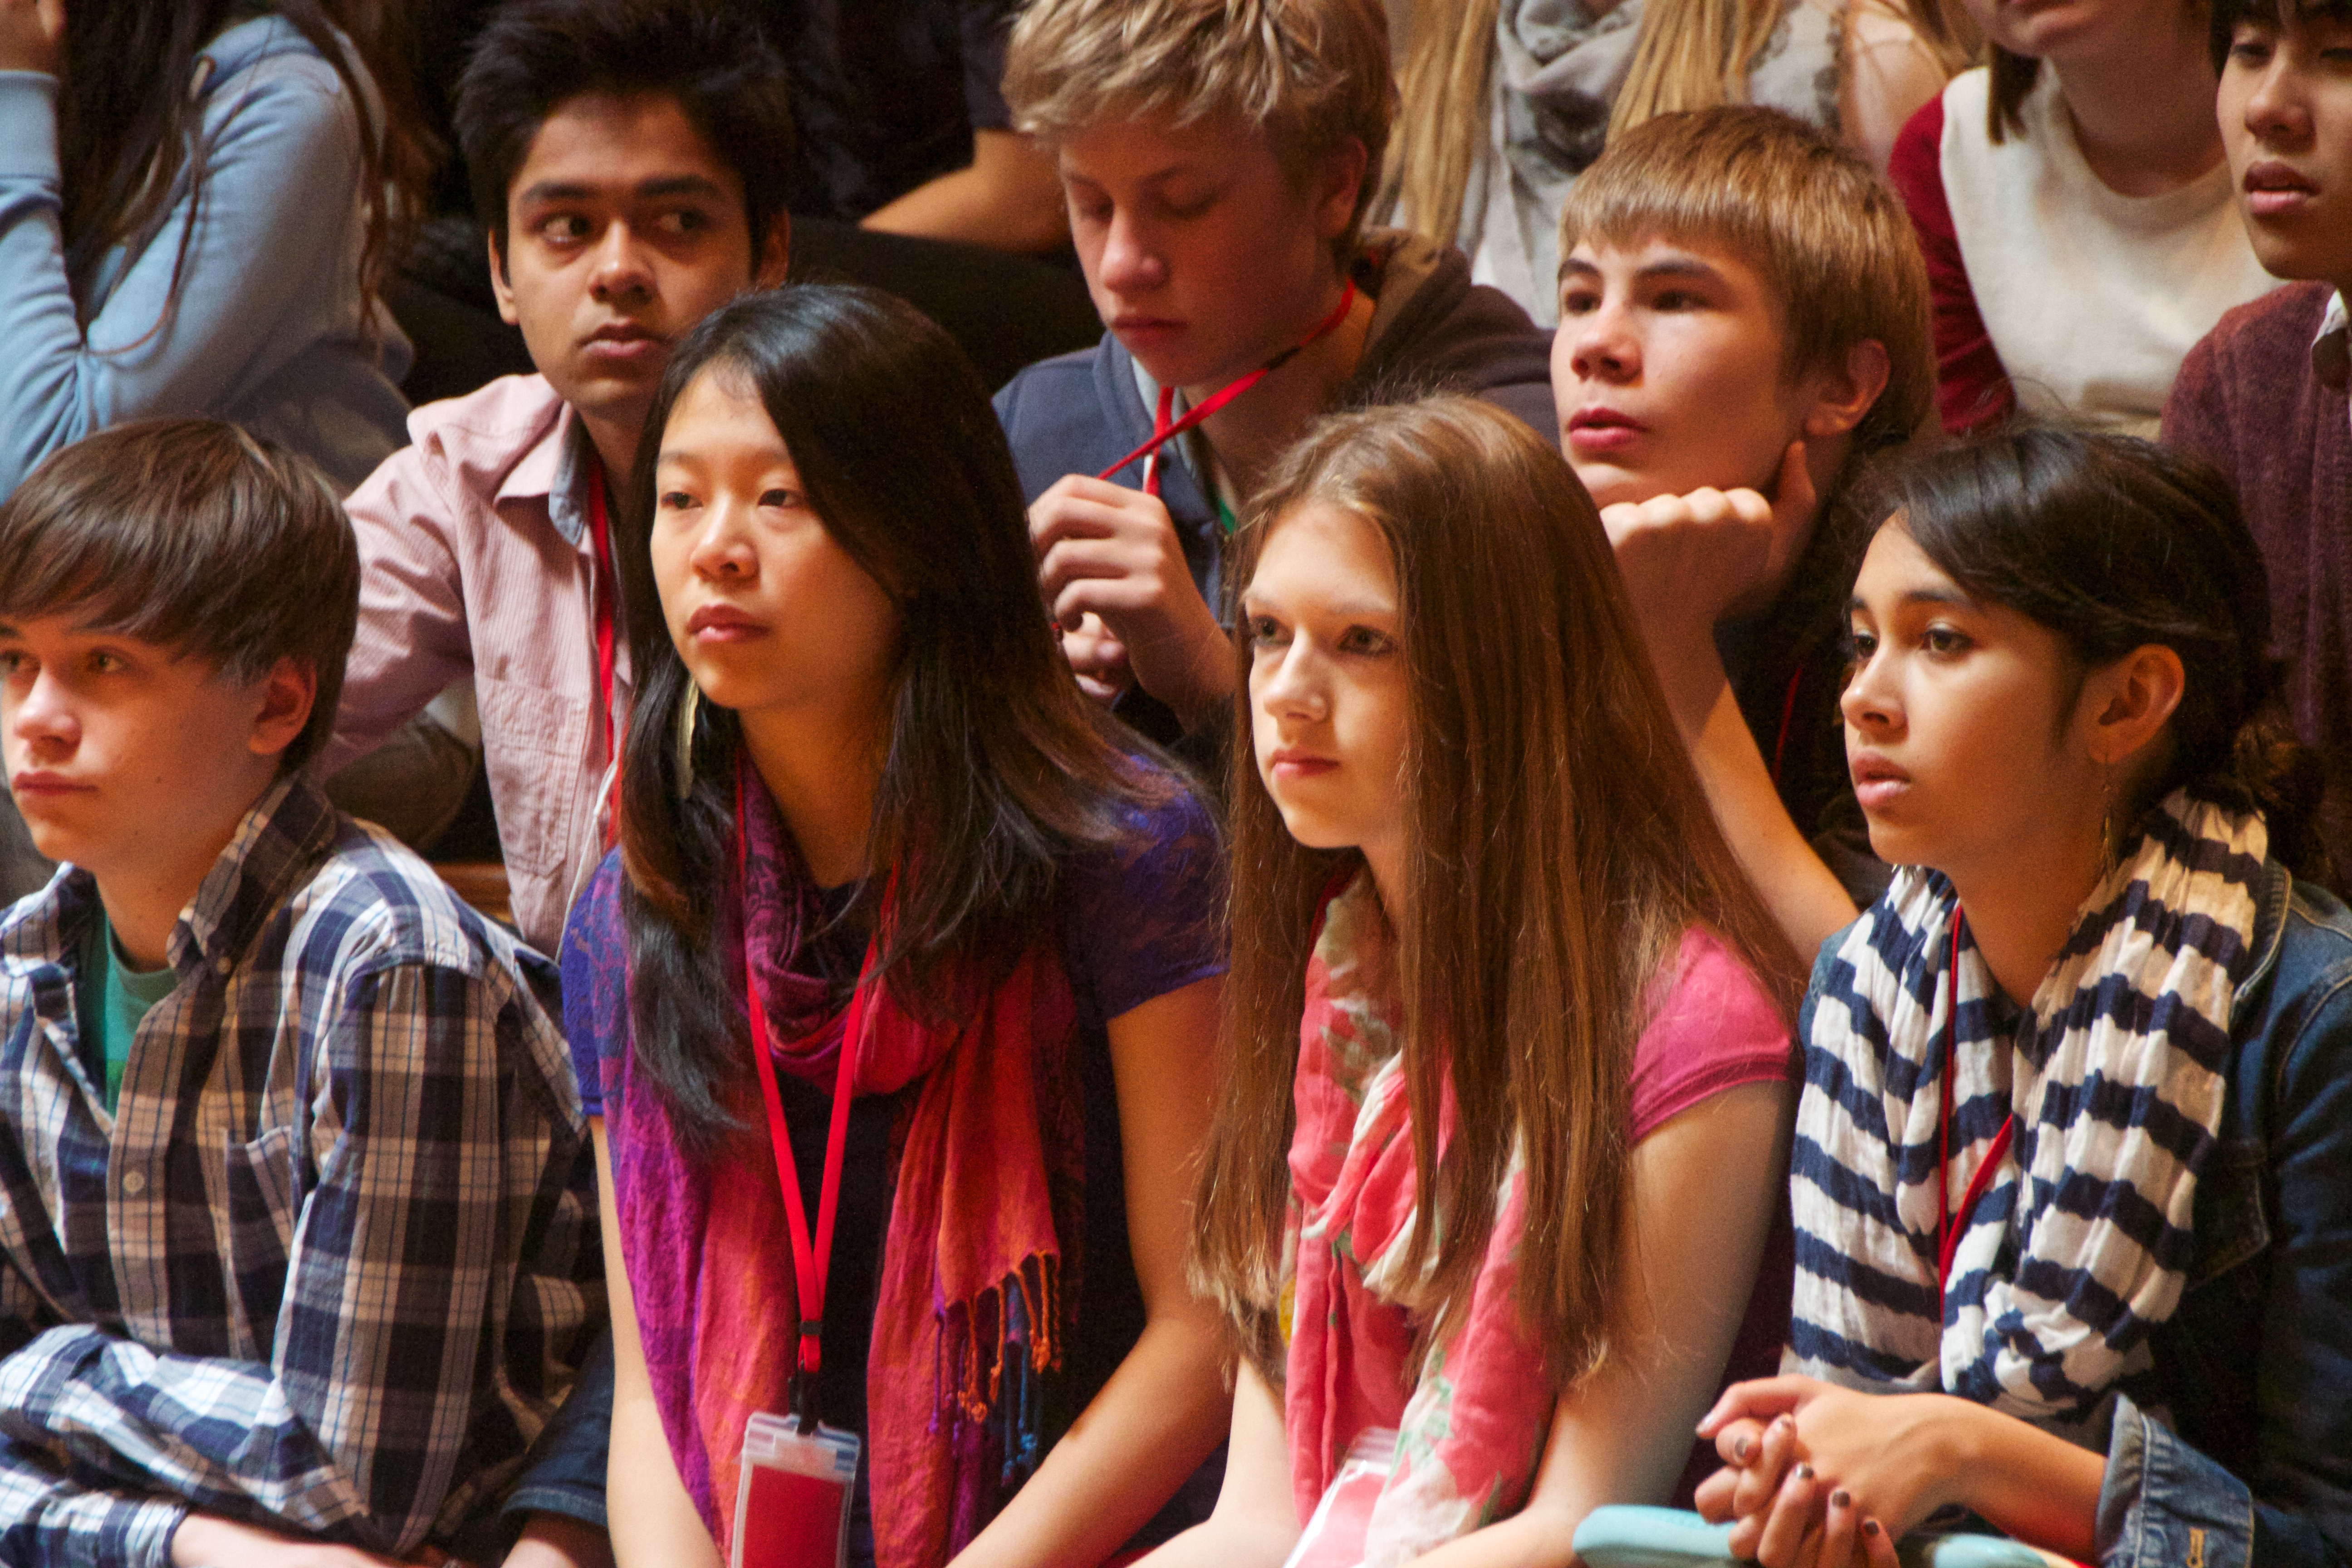
person, people, audience, youth, child, education, flatclass2013, social group